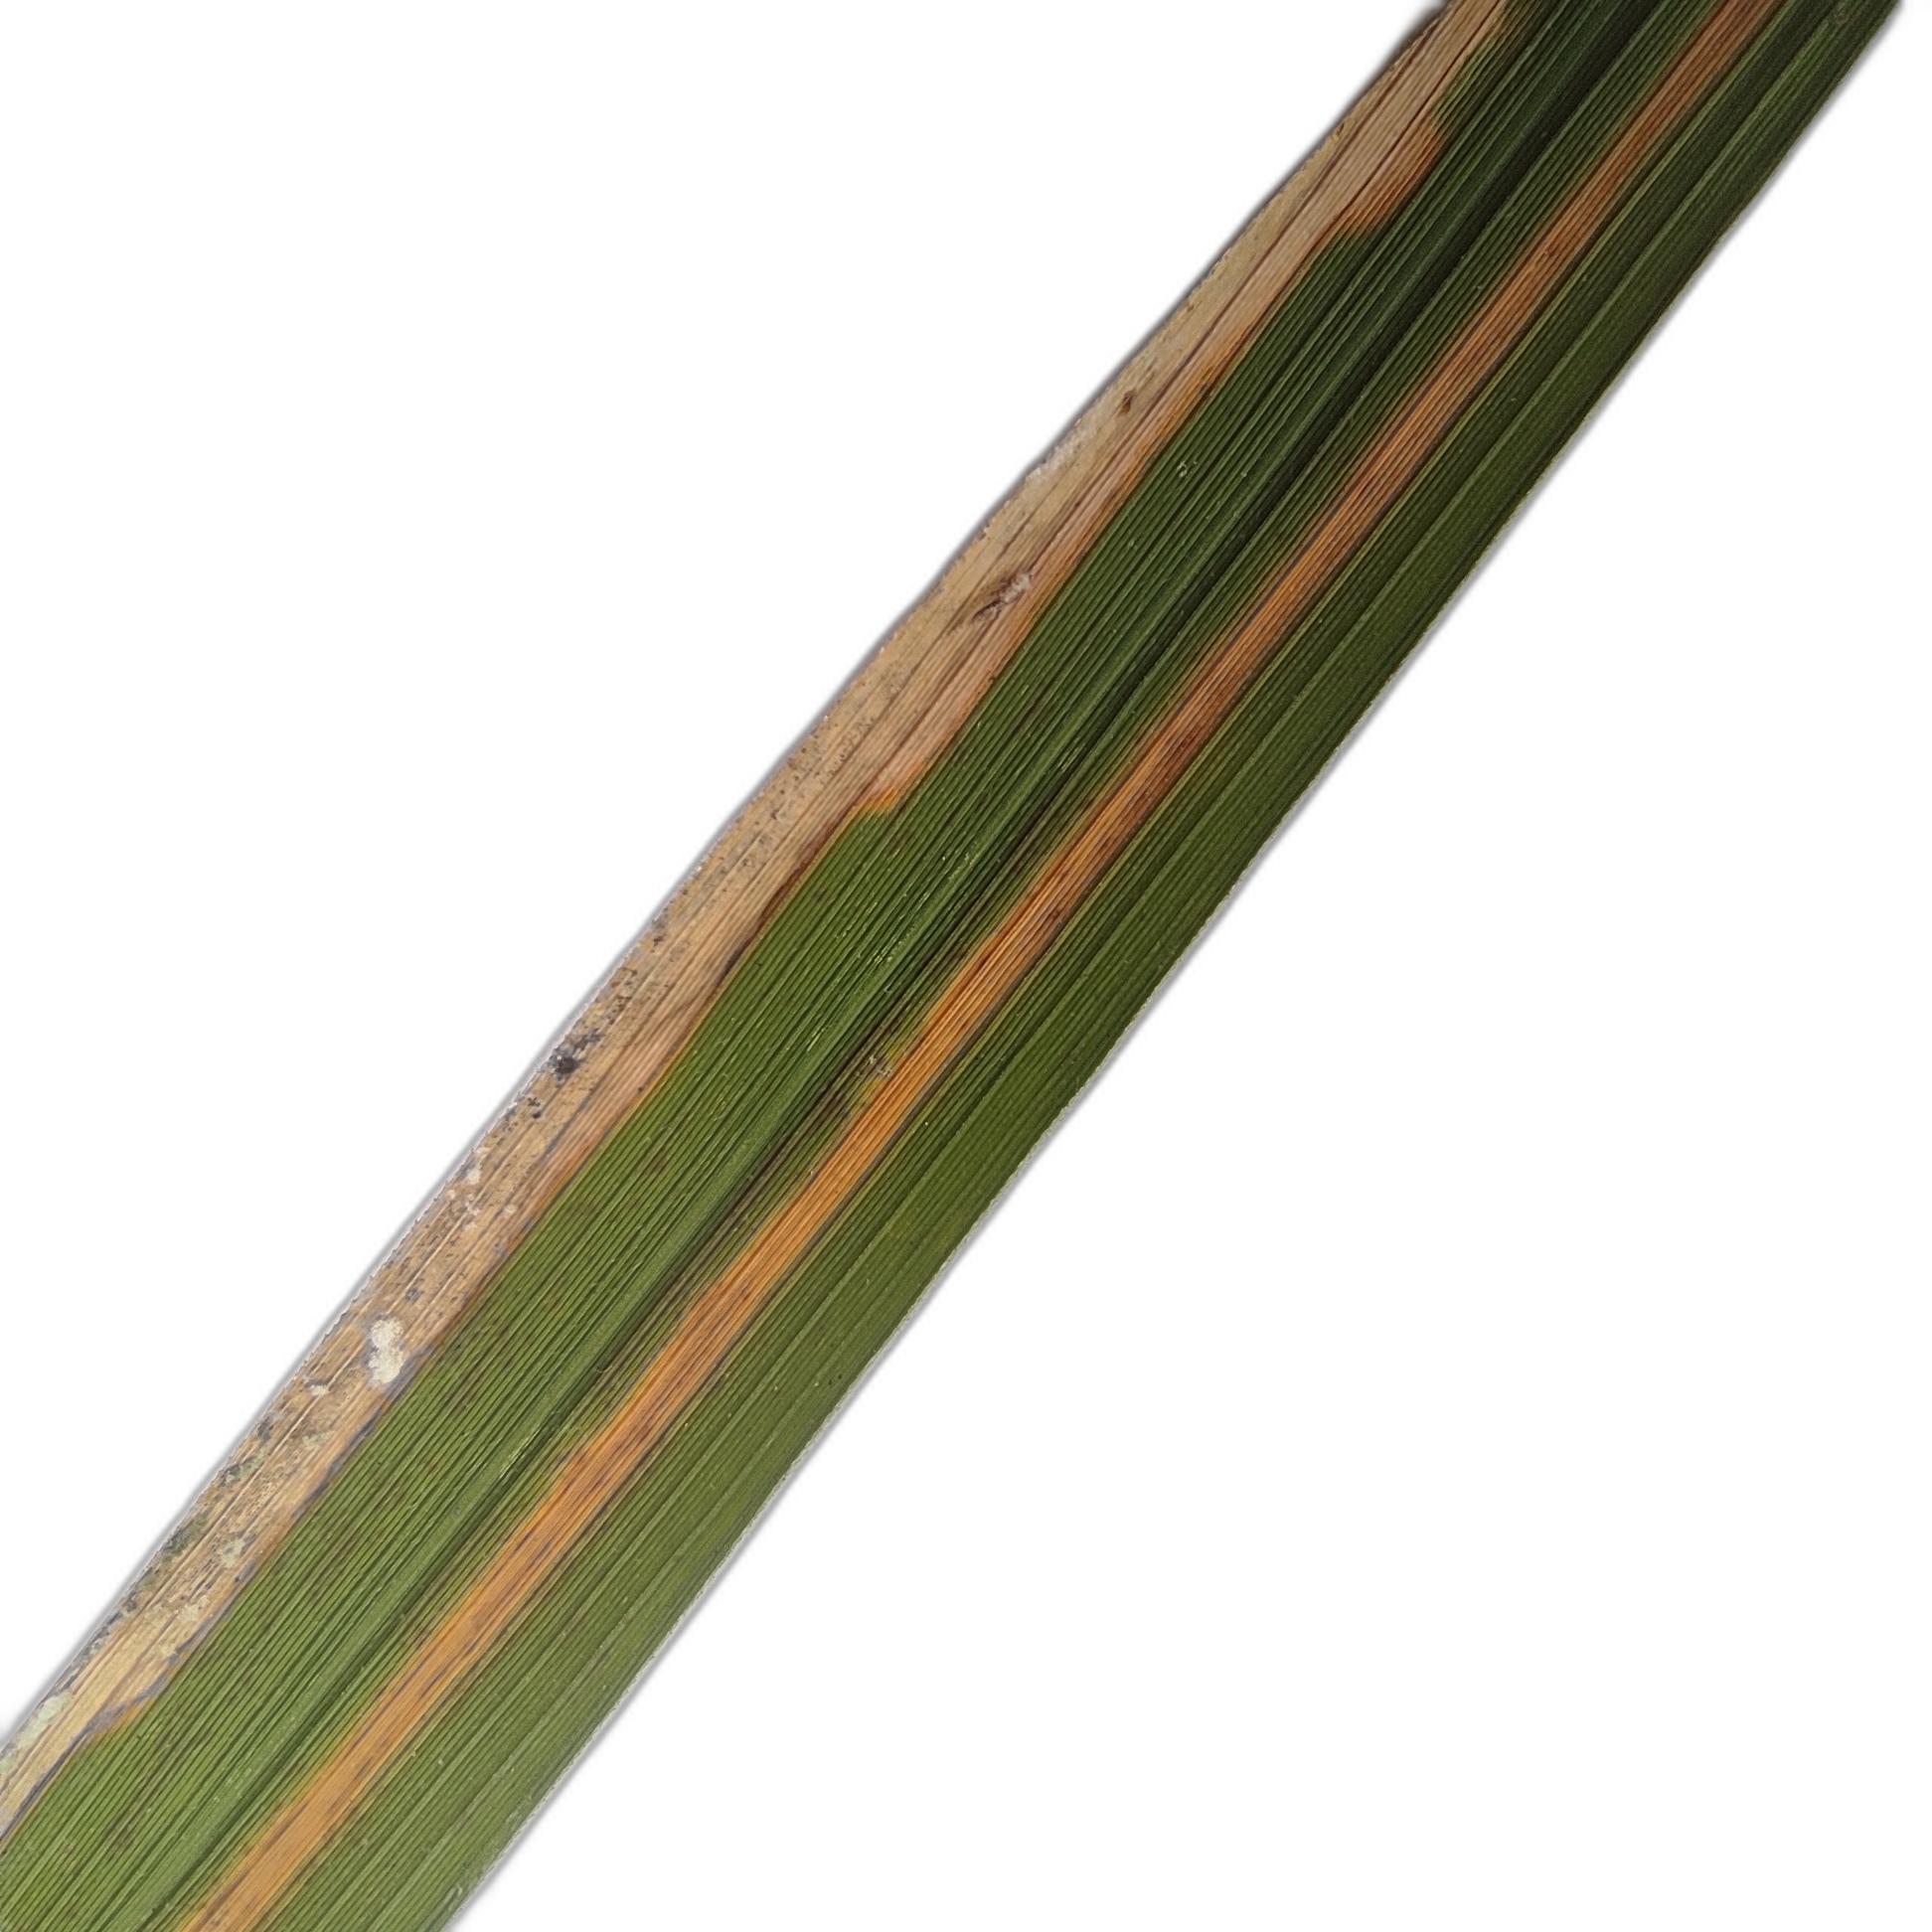
Label: Leaf Scald